Liselund

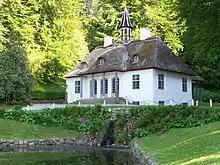
Summer manor at Liselund

Liselund is an 18th-century aesthetically landscaped park, complete with several exotic buildings and monuments. Situated near Møns Klint on the north-eastern corner of the Danish island of Møn, it is deemed to be one of the finest examples in Scandinavia of Romantic English gardening. The park was created in the 1790s by French nobleman Antoine de Bosc de la Calmette for his wife Elisabeth, commonly known as Lisa. Liselund, roughly translated, means Lise's grove.